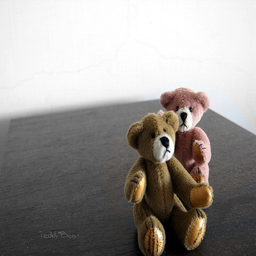
A couple of very cute stuffed animals close to each other.
The two stuffed bears have different colors.
Both a pink and a brown bear have sad faces.
two sad looking teddy bears sitting next to each other
Two teddy bears are sitting on the floor.